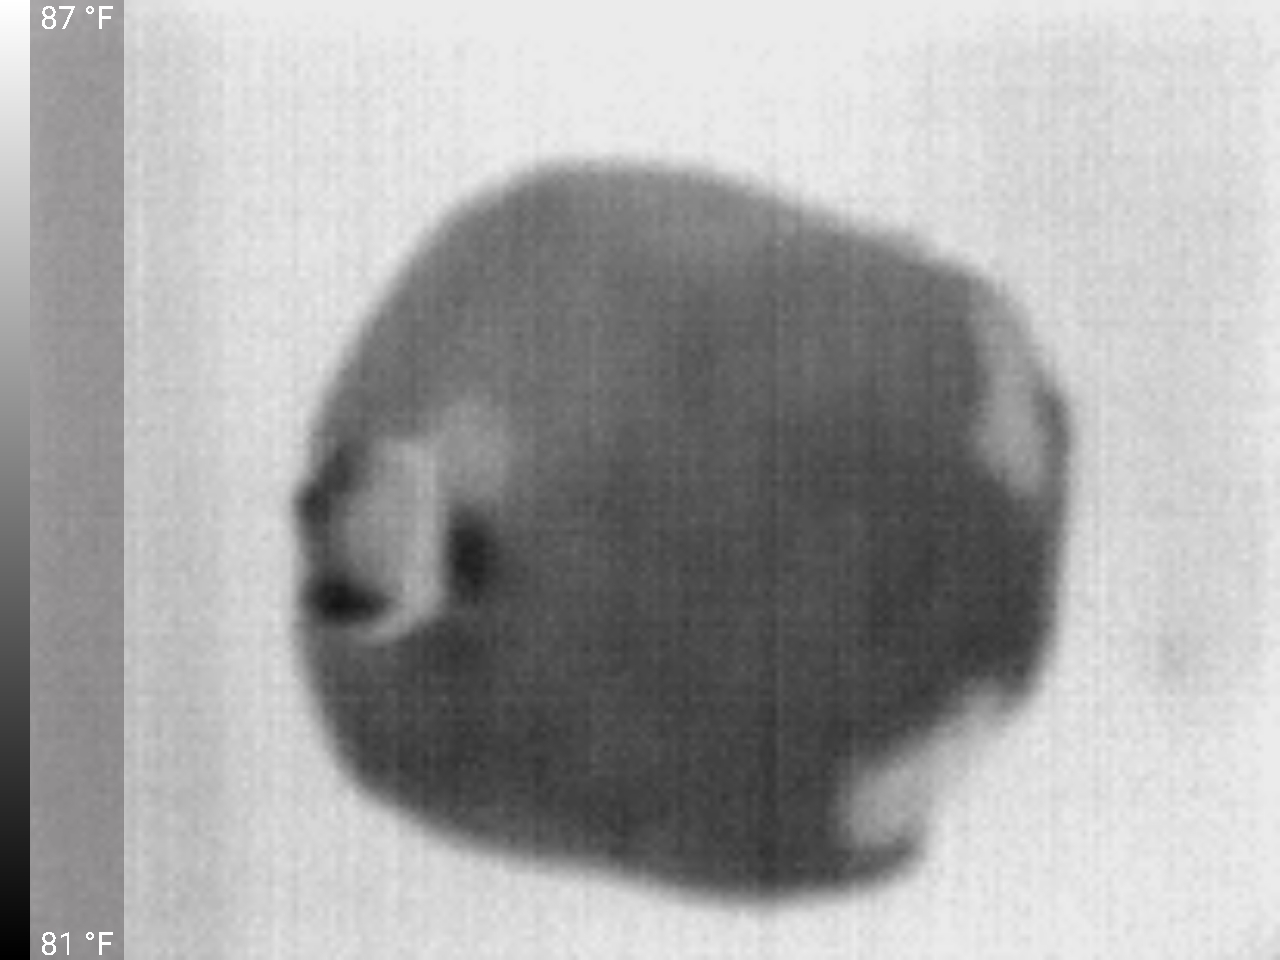
Label: Major Defect